Yoda

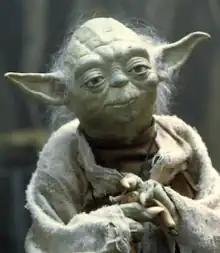
Yoda in "The Empire Strikes Back" (1980)

Yoda is a fictional character in the "Star Wars" franchise. He is a small, green humanoid alien who is powerful with the Force. He first appeared in the 1980 film "The Empire Strikes Back", in which he is voiced and puppeteered by Frank Oz, who reprised the role in "Return of the Jedi" (1983), the prequel trilogy, the sequel trilogy, and the animated series "Star Wars Rebels". Other actors who voice Yoda are Tom Kane, Piotr Michael, John Lithgow, Tony Pope and Peter McConnell. In addition to films and television series, Yoda appears in comics, novels, video games and commercials.